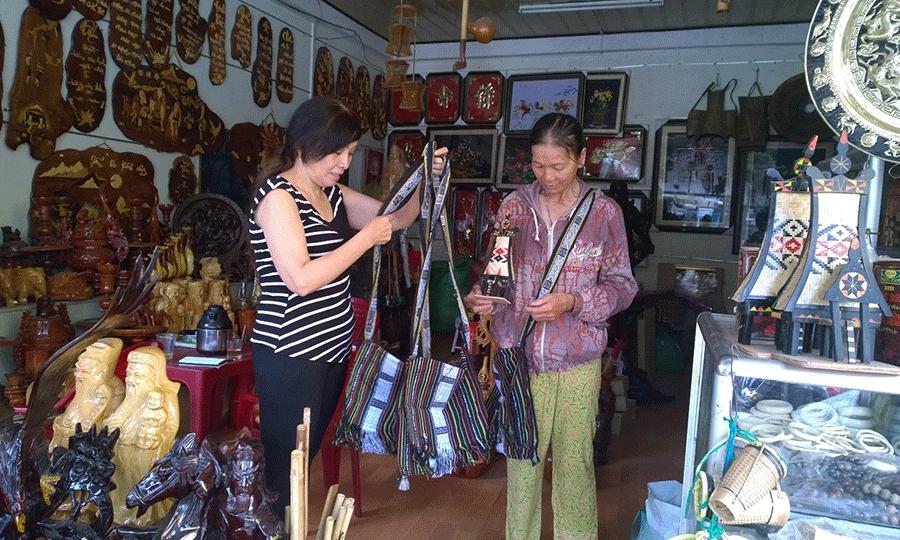
cửa hàng này bán những sản phẩm đồ lưu niệm